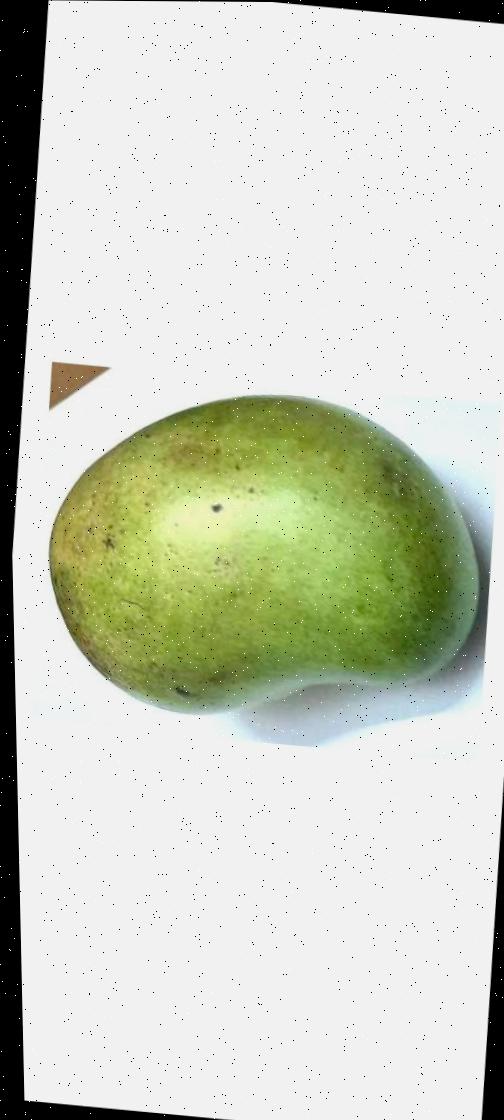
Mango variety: Rupali